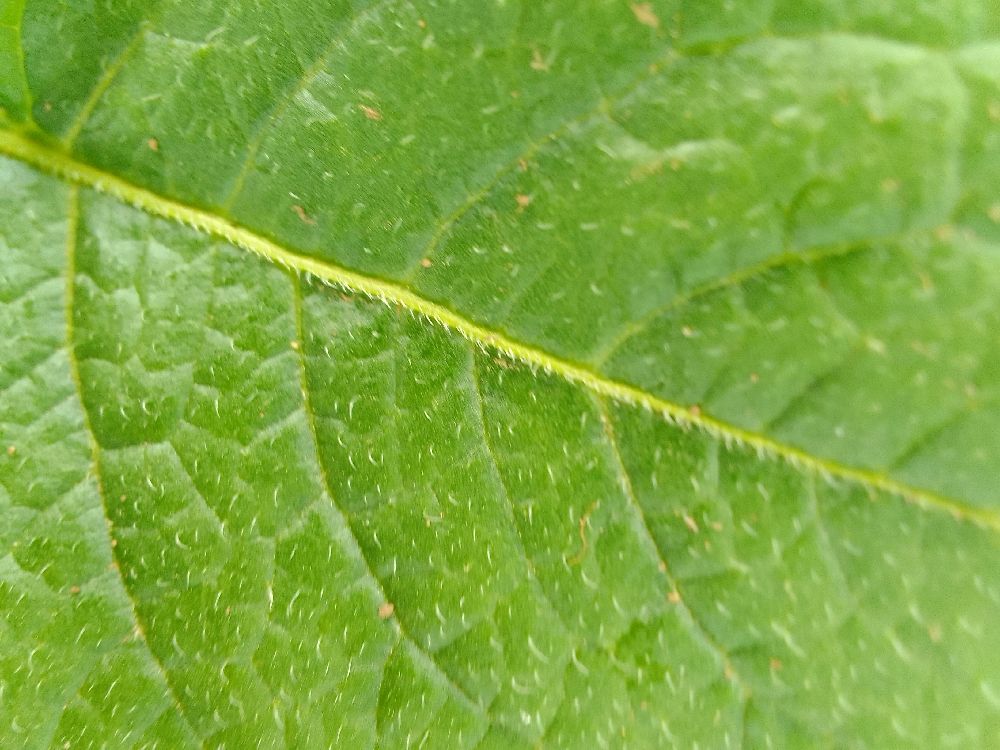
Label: Healthy